2018 Macedonian referendum

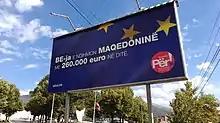
Pro-EU referendum billboard in Debar, in Albanian. Translated it reads: The EU helps Macedonia with 260,000 euros a day. Together for a European Macedonia.

Macedonian Prime Minister Zoran Zaev and the government coalition started an online campaign for a “Yes” vote in the referendum. Many high-ranked officials and EU leaders expressed their support for the "Yes" option as it would bring Macedonia closer to EU and NATO. Among those who visited the country in support of the referendum are Angela Merkel and Sebastian Kurz, Chancellors of Germany and Austria respectively, as well as Jim Mattis, the US Defense Secretary, and Jens Stoltenberg, the Secretary General of NATO, who encouraged the people of Macedonia to vote in favor of the new name. The Albanian President Ilir Meta, Prime Minister Edi Rama and Foreign Minister Ditmir Bushati also urged Albanians in Macedonia to support the deal and vote “Yes” in the referendum. In Macedonia, Albanian political parties and their leaders Ali Ahmeti (DUI), Menduh Thaçi (DPA), Bilall Kasami (Besa Movement) and Ziadin Sela (Alliance for Albanians) supported the “Yes” vote.